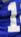
Number: 1